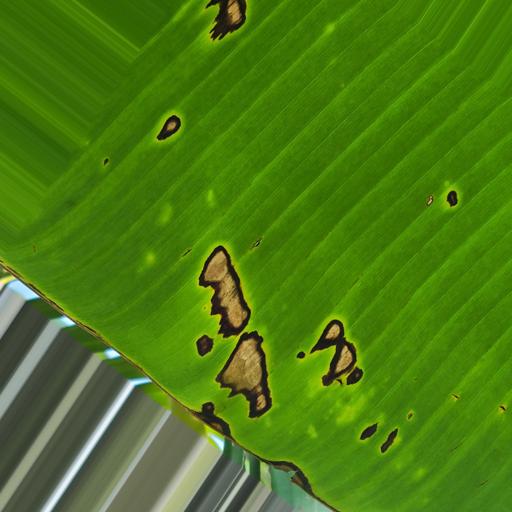
Label: black_sigatoka